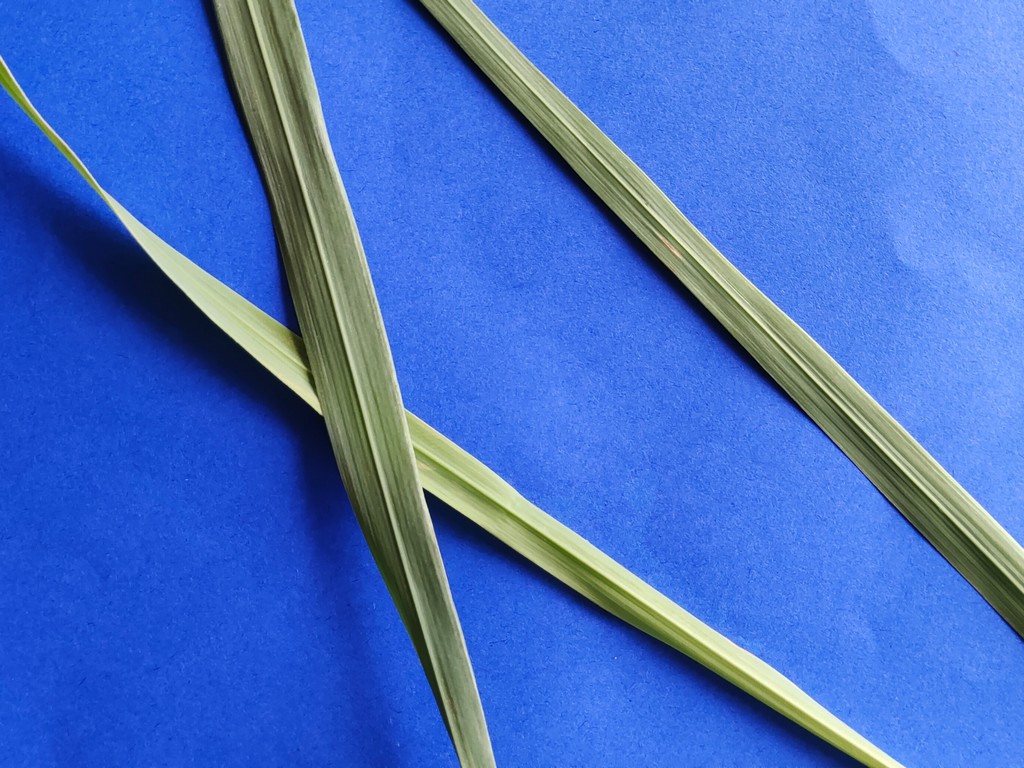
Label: Healthy